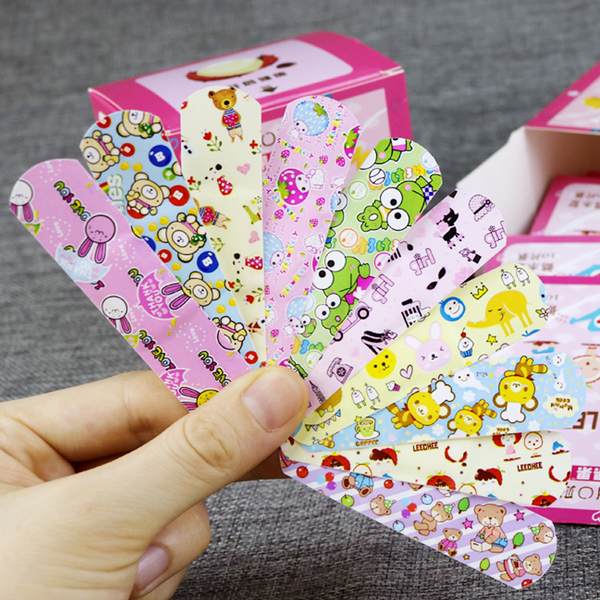
Label: trash